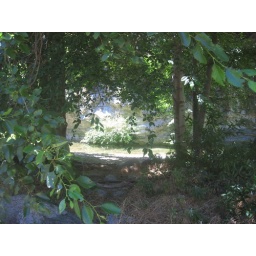
A beach area in the mountain